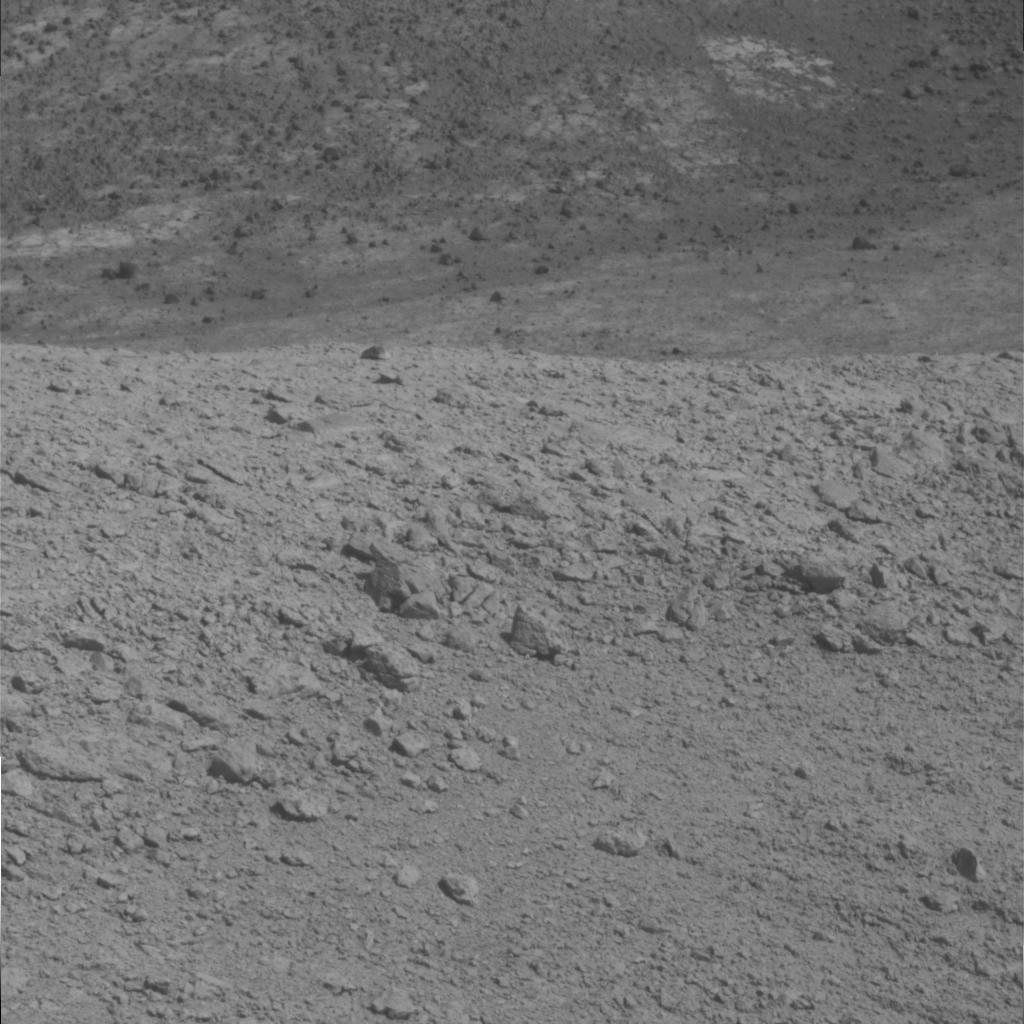
Surface features visible: Rock Outcrops, Float Rocks, Clasts, Soil, Nearby Surface